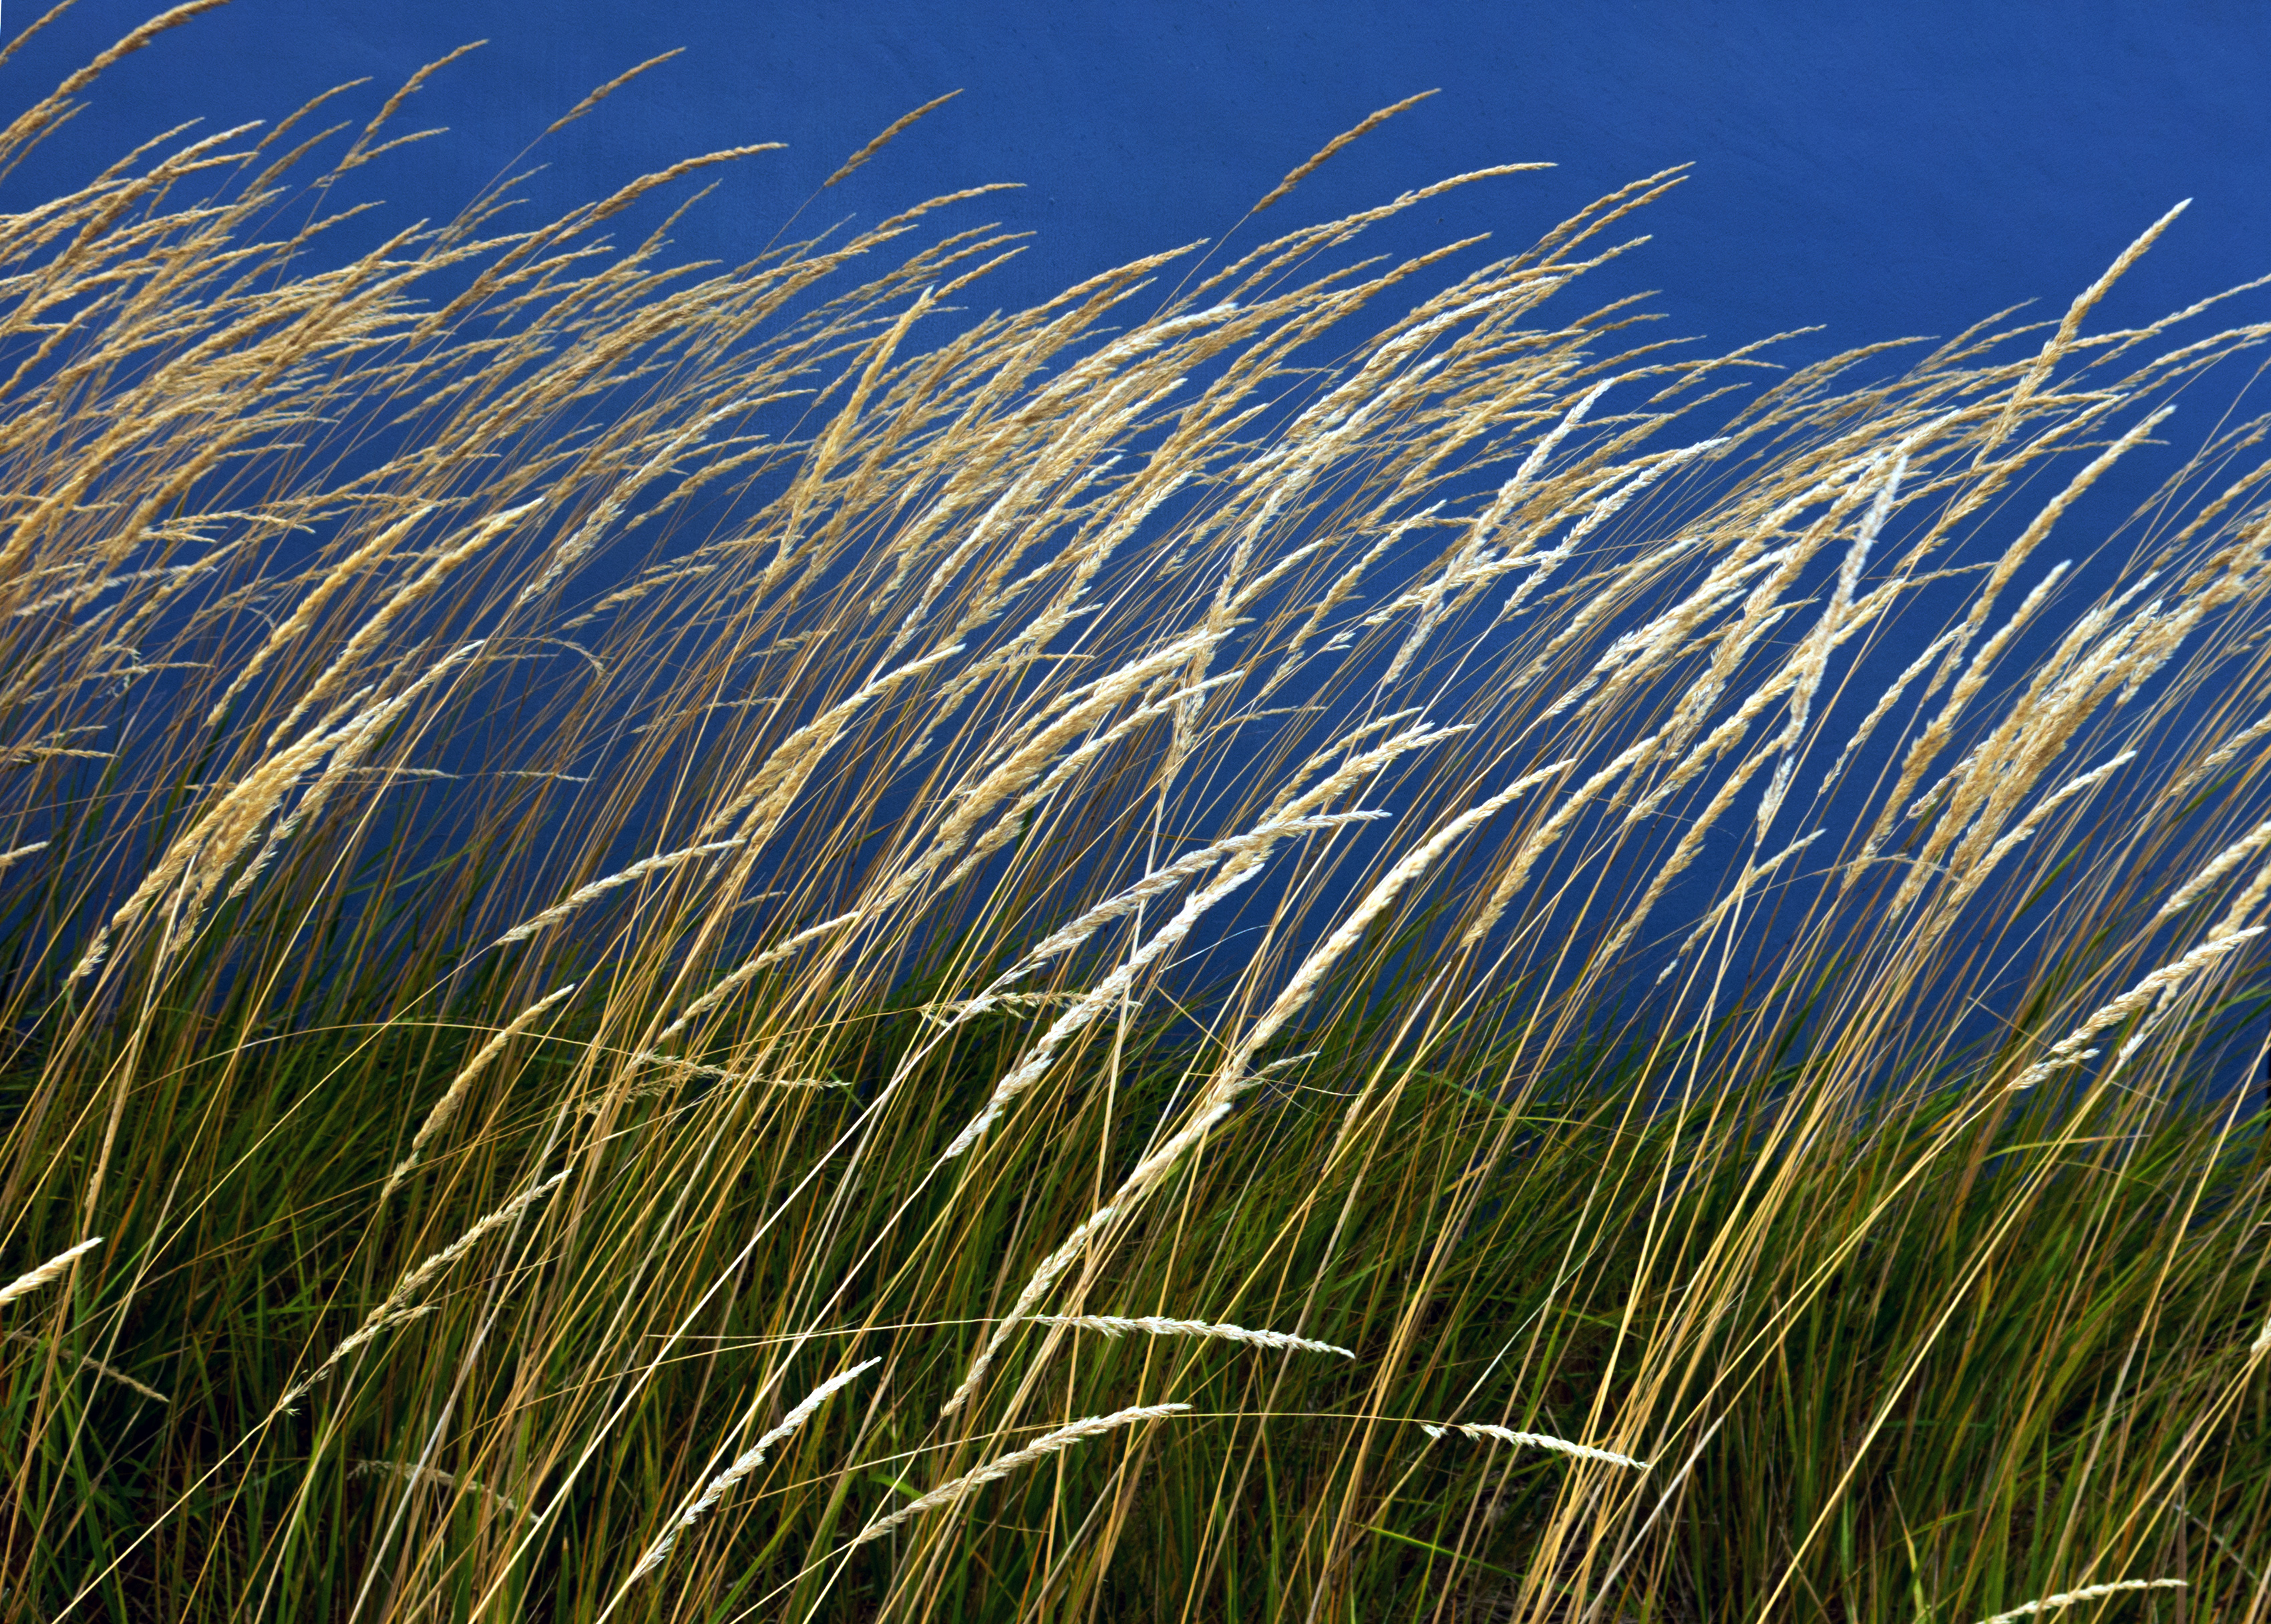
tree, nature, grass, plant, sky, field, meadow, prairie, sunlight, leaf, flower, wind, green, agriculture, grassland, ecosystem, flowering plant, grass family, land plant, phragmites, arecales